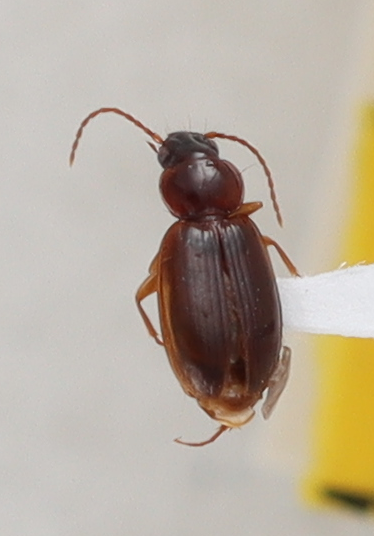
Scientific name: Trechus obtusus
Plot: 13
Trap: E
Collected: 20200915